Mount Hotham Alpine Resort

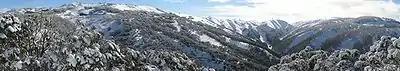
The ski fields of Mount Hotham from Mount Higginbotham (left) across to Mount Lcccoch (right) and beyond.

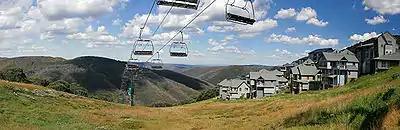
Mount Hotham's Village Chair in the summer.

Mount Hotham Alpine Resort is an Australian alpine resort, is located in the Alpine region of Victoria. Set on the slopes of Mount Hotham, the ski resort comprises an alpine village, situated at an altitude of , making it the second highest resort village in Australia after Charlotte Pass village, in New South Wales.